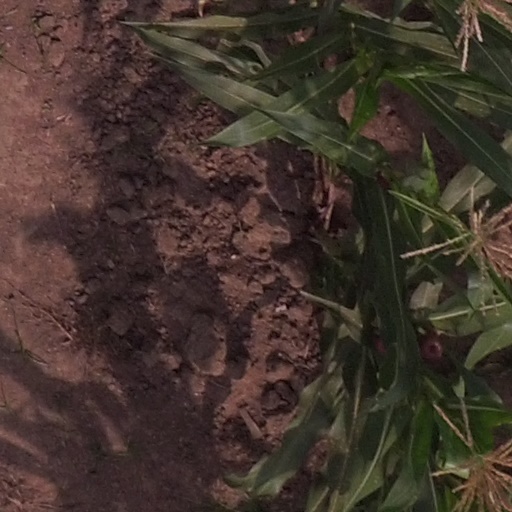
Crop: maize; corn